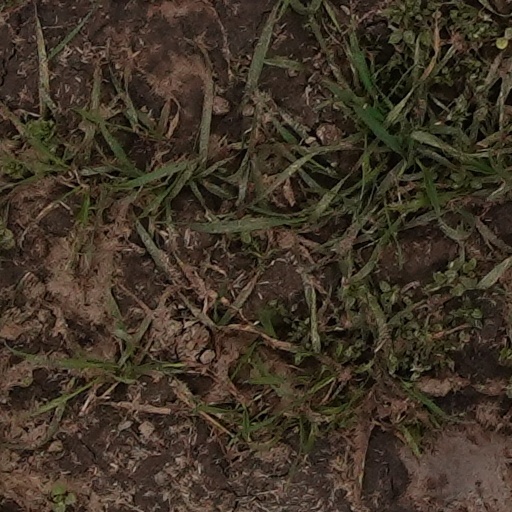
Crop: wheat